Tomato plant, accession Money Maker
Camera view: tilt-top (135 deg); turntable rotation: 300 degrees
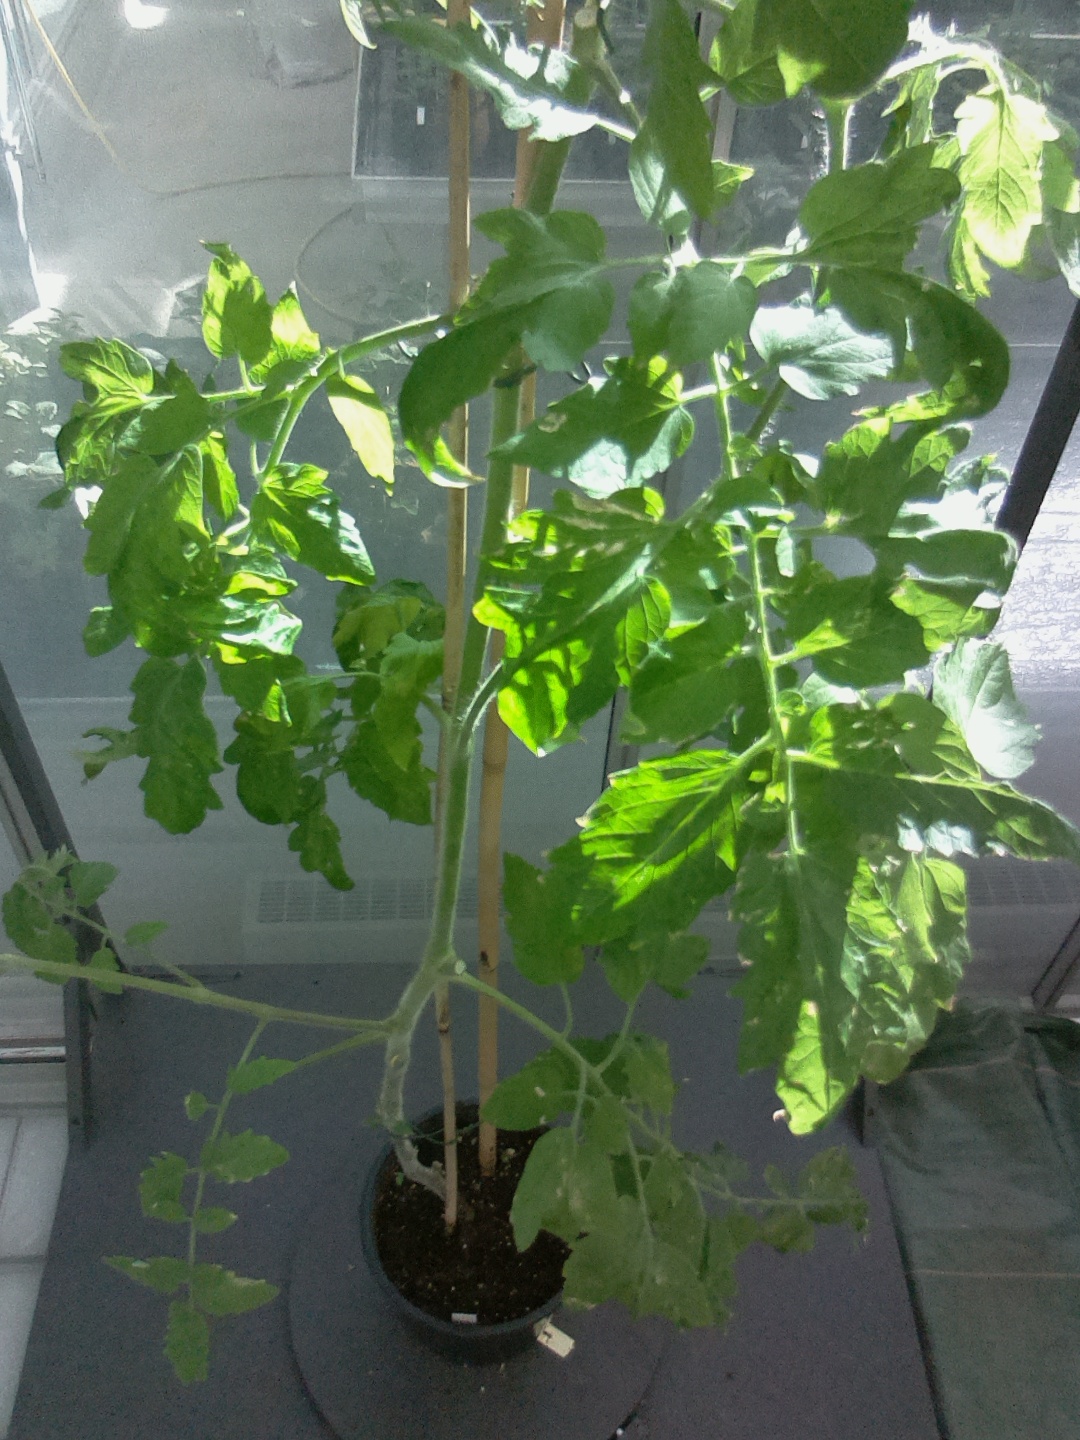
BBCH growth stage 83: 30%-40% of fruits show typical fully ripe color